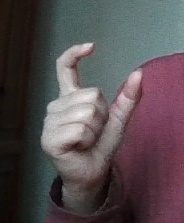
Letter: nun